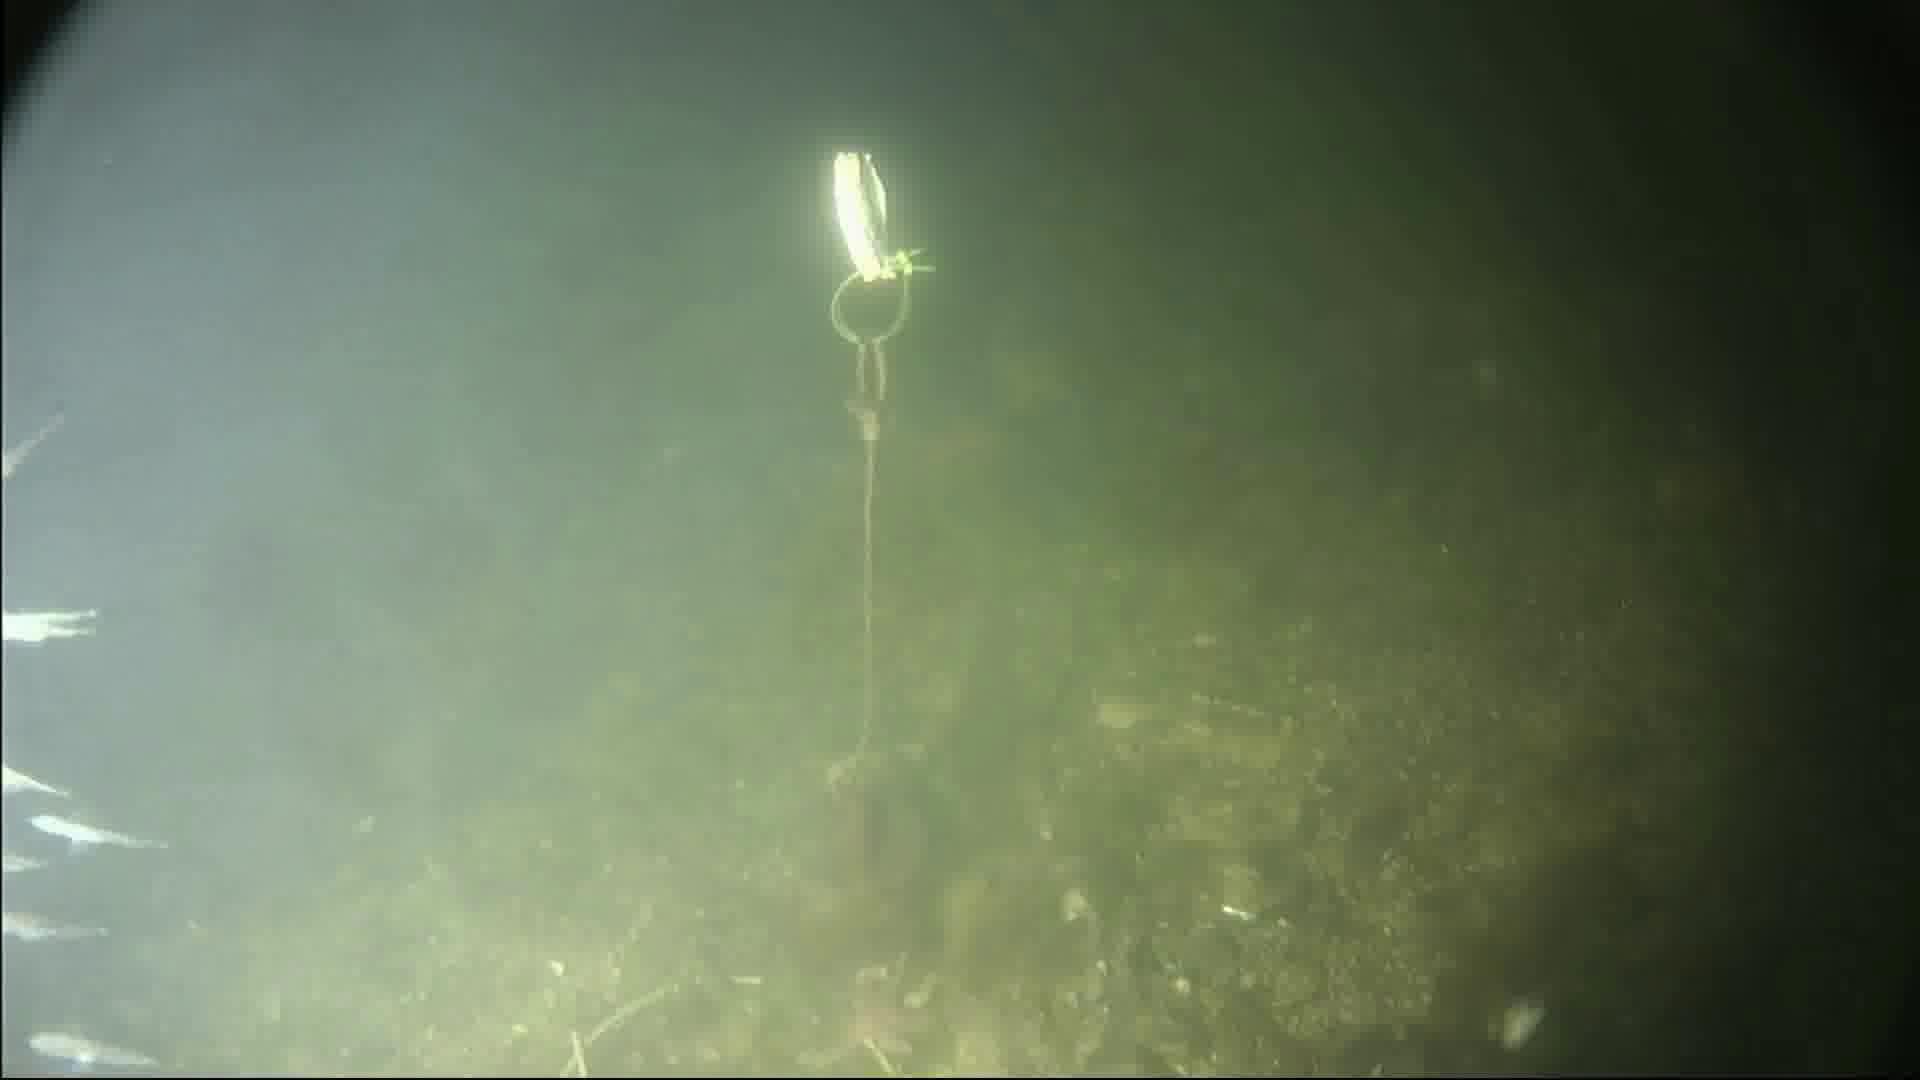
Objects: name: starfish
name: crab
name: small_fish